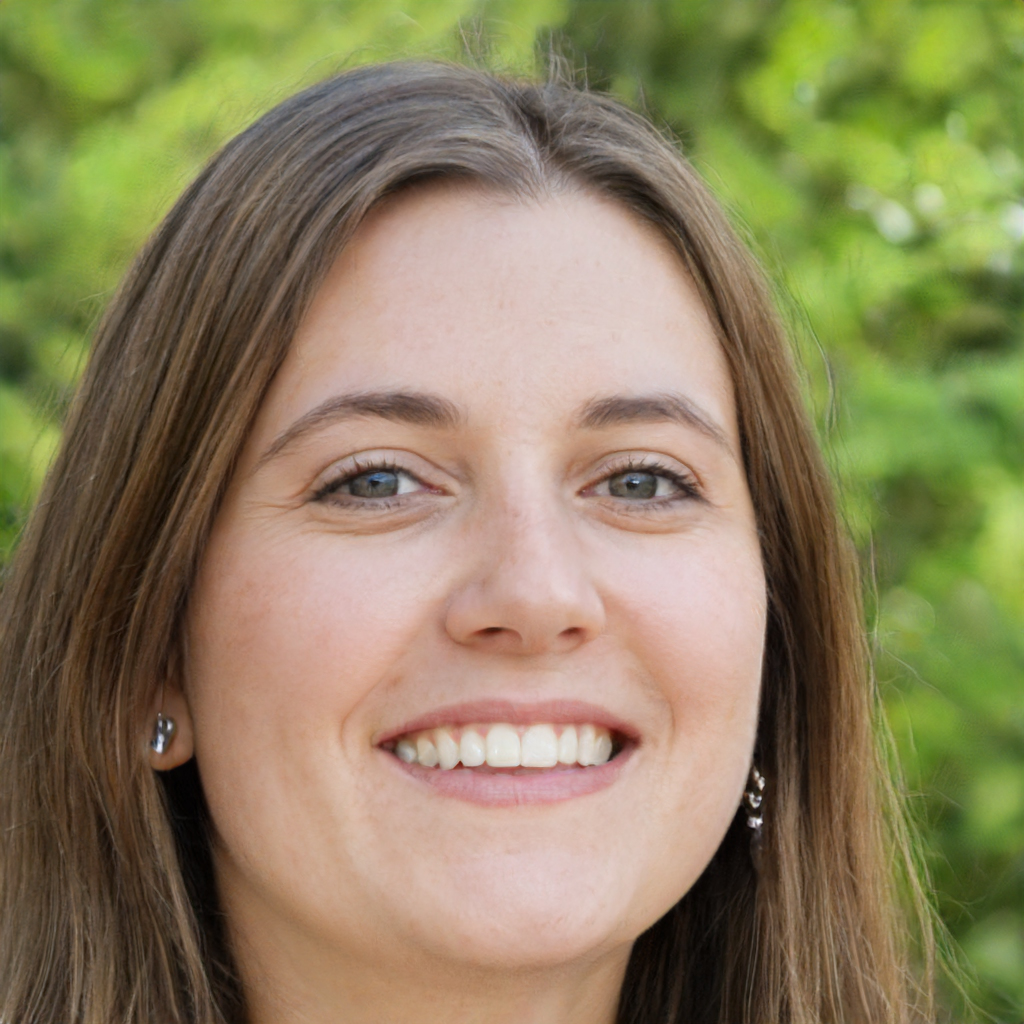
Gender: Female